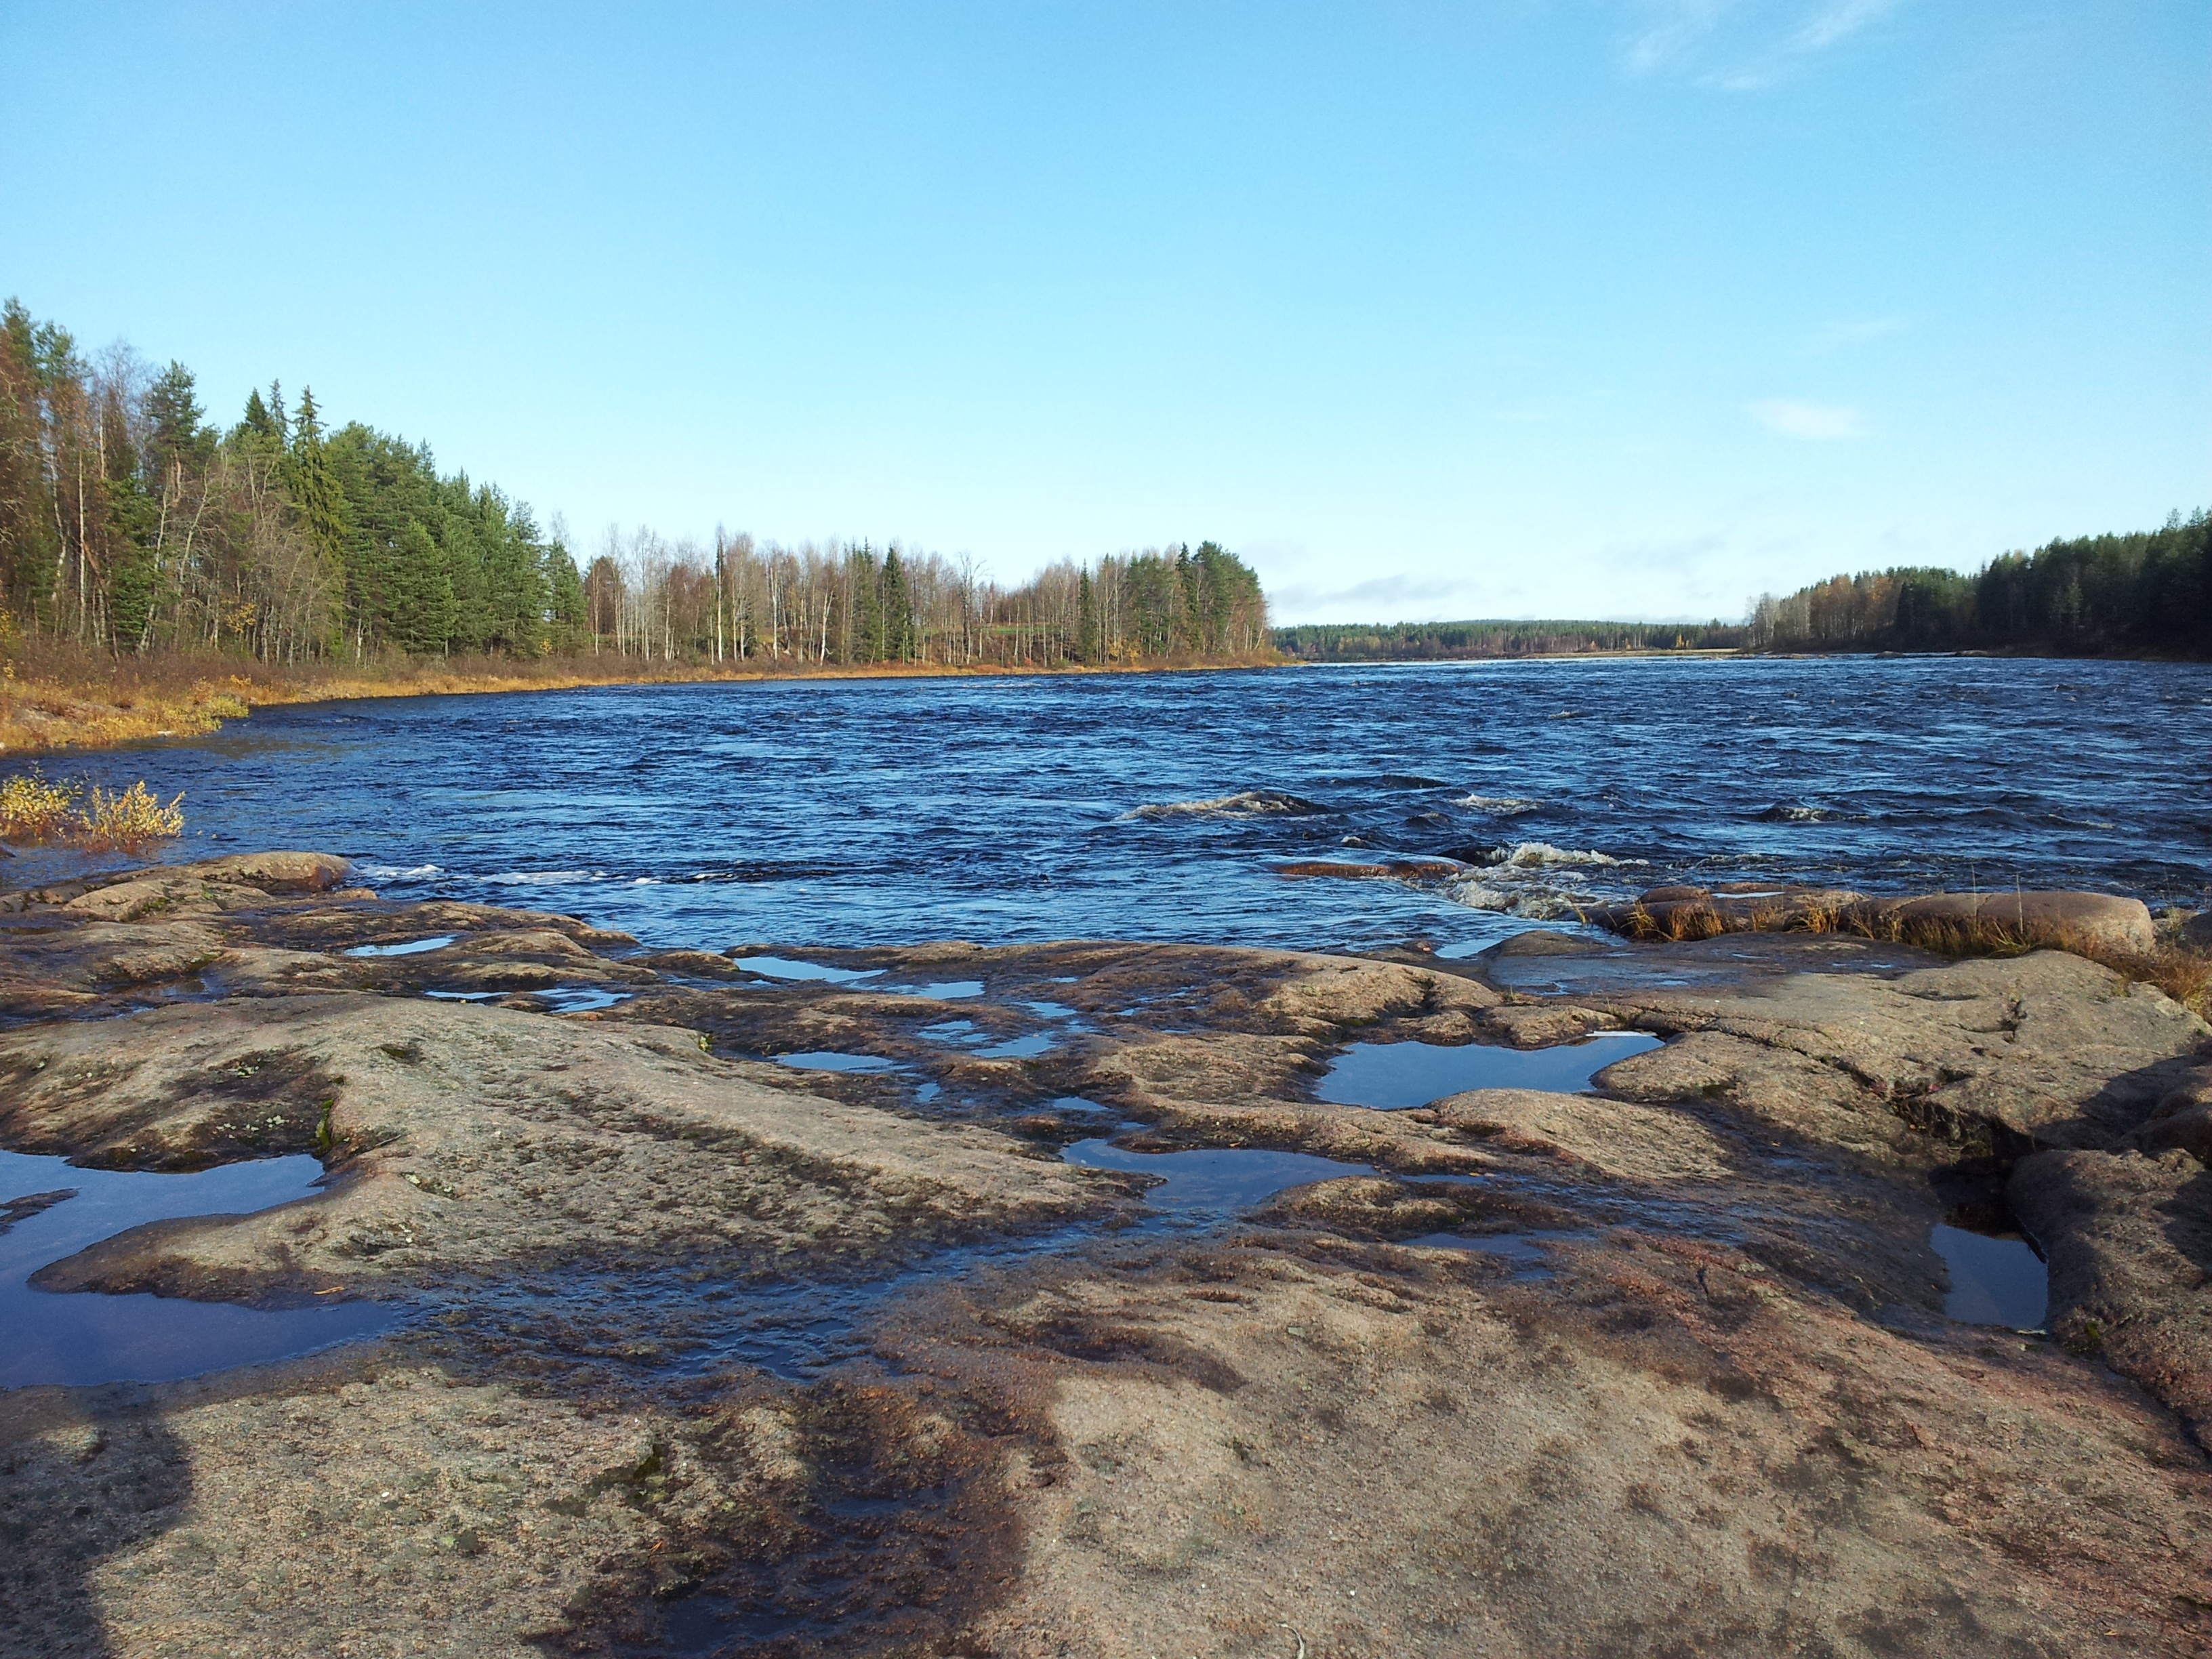
sea, water, forest, wilderness, shore, lake, river, pond, vehicle, rapid, reservoir, body of water, wetland, finland, loch, lapland